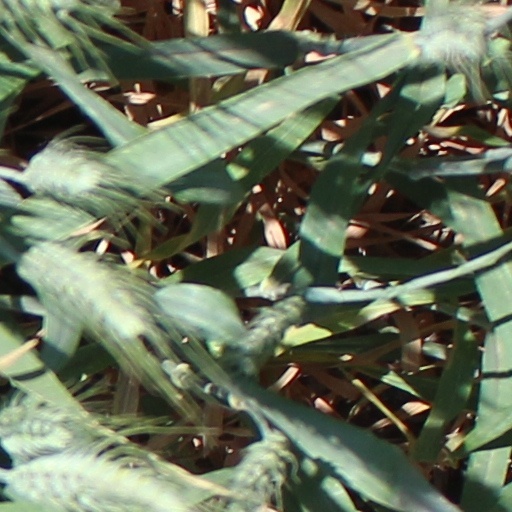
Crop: wheat